Band of the General Staff of the Armed Forces of Kyrgyzstan

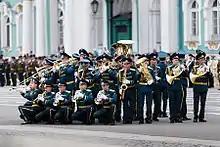
The band in St. Petersburg

All members of the band are active duty soldiers as they are trained with infantry knowledge. The band has frequently performed the National Anthem of Kyrgyzstan on Kyrgyz Television, and has a complete repertoire of the national anthems of foreign countries in its archives. It commonly works with the song and dance ensemble of the armed forces and with the Honour Guard Battalion of the 701st Military Unit of the National Guard in actively participating in military parades, theatrical performances and other events in the country. Notable parade performances include those on Independence Day, Defender of the Fatherland Day and Victory Day (9 May). It also takes part in the opening of the Supreme Council.